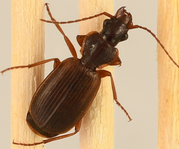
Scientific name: Cymindis cribricollis
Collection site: Bartlett Experimental Forest NEON (BART), plot BART_068